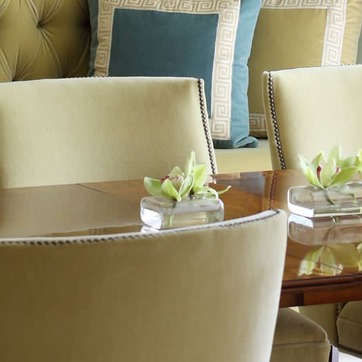
Material: foliage